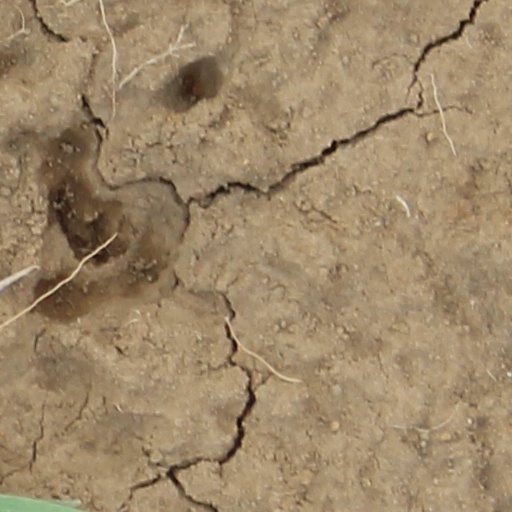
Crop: wheat